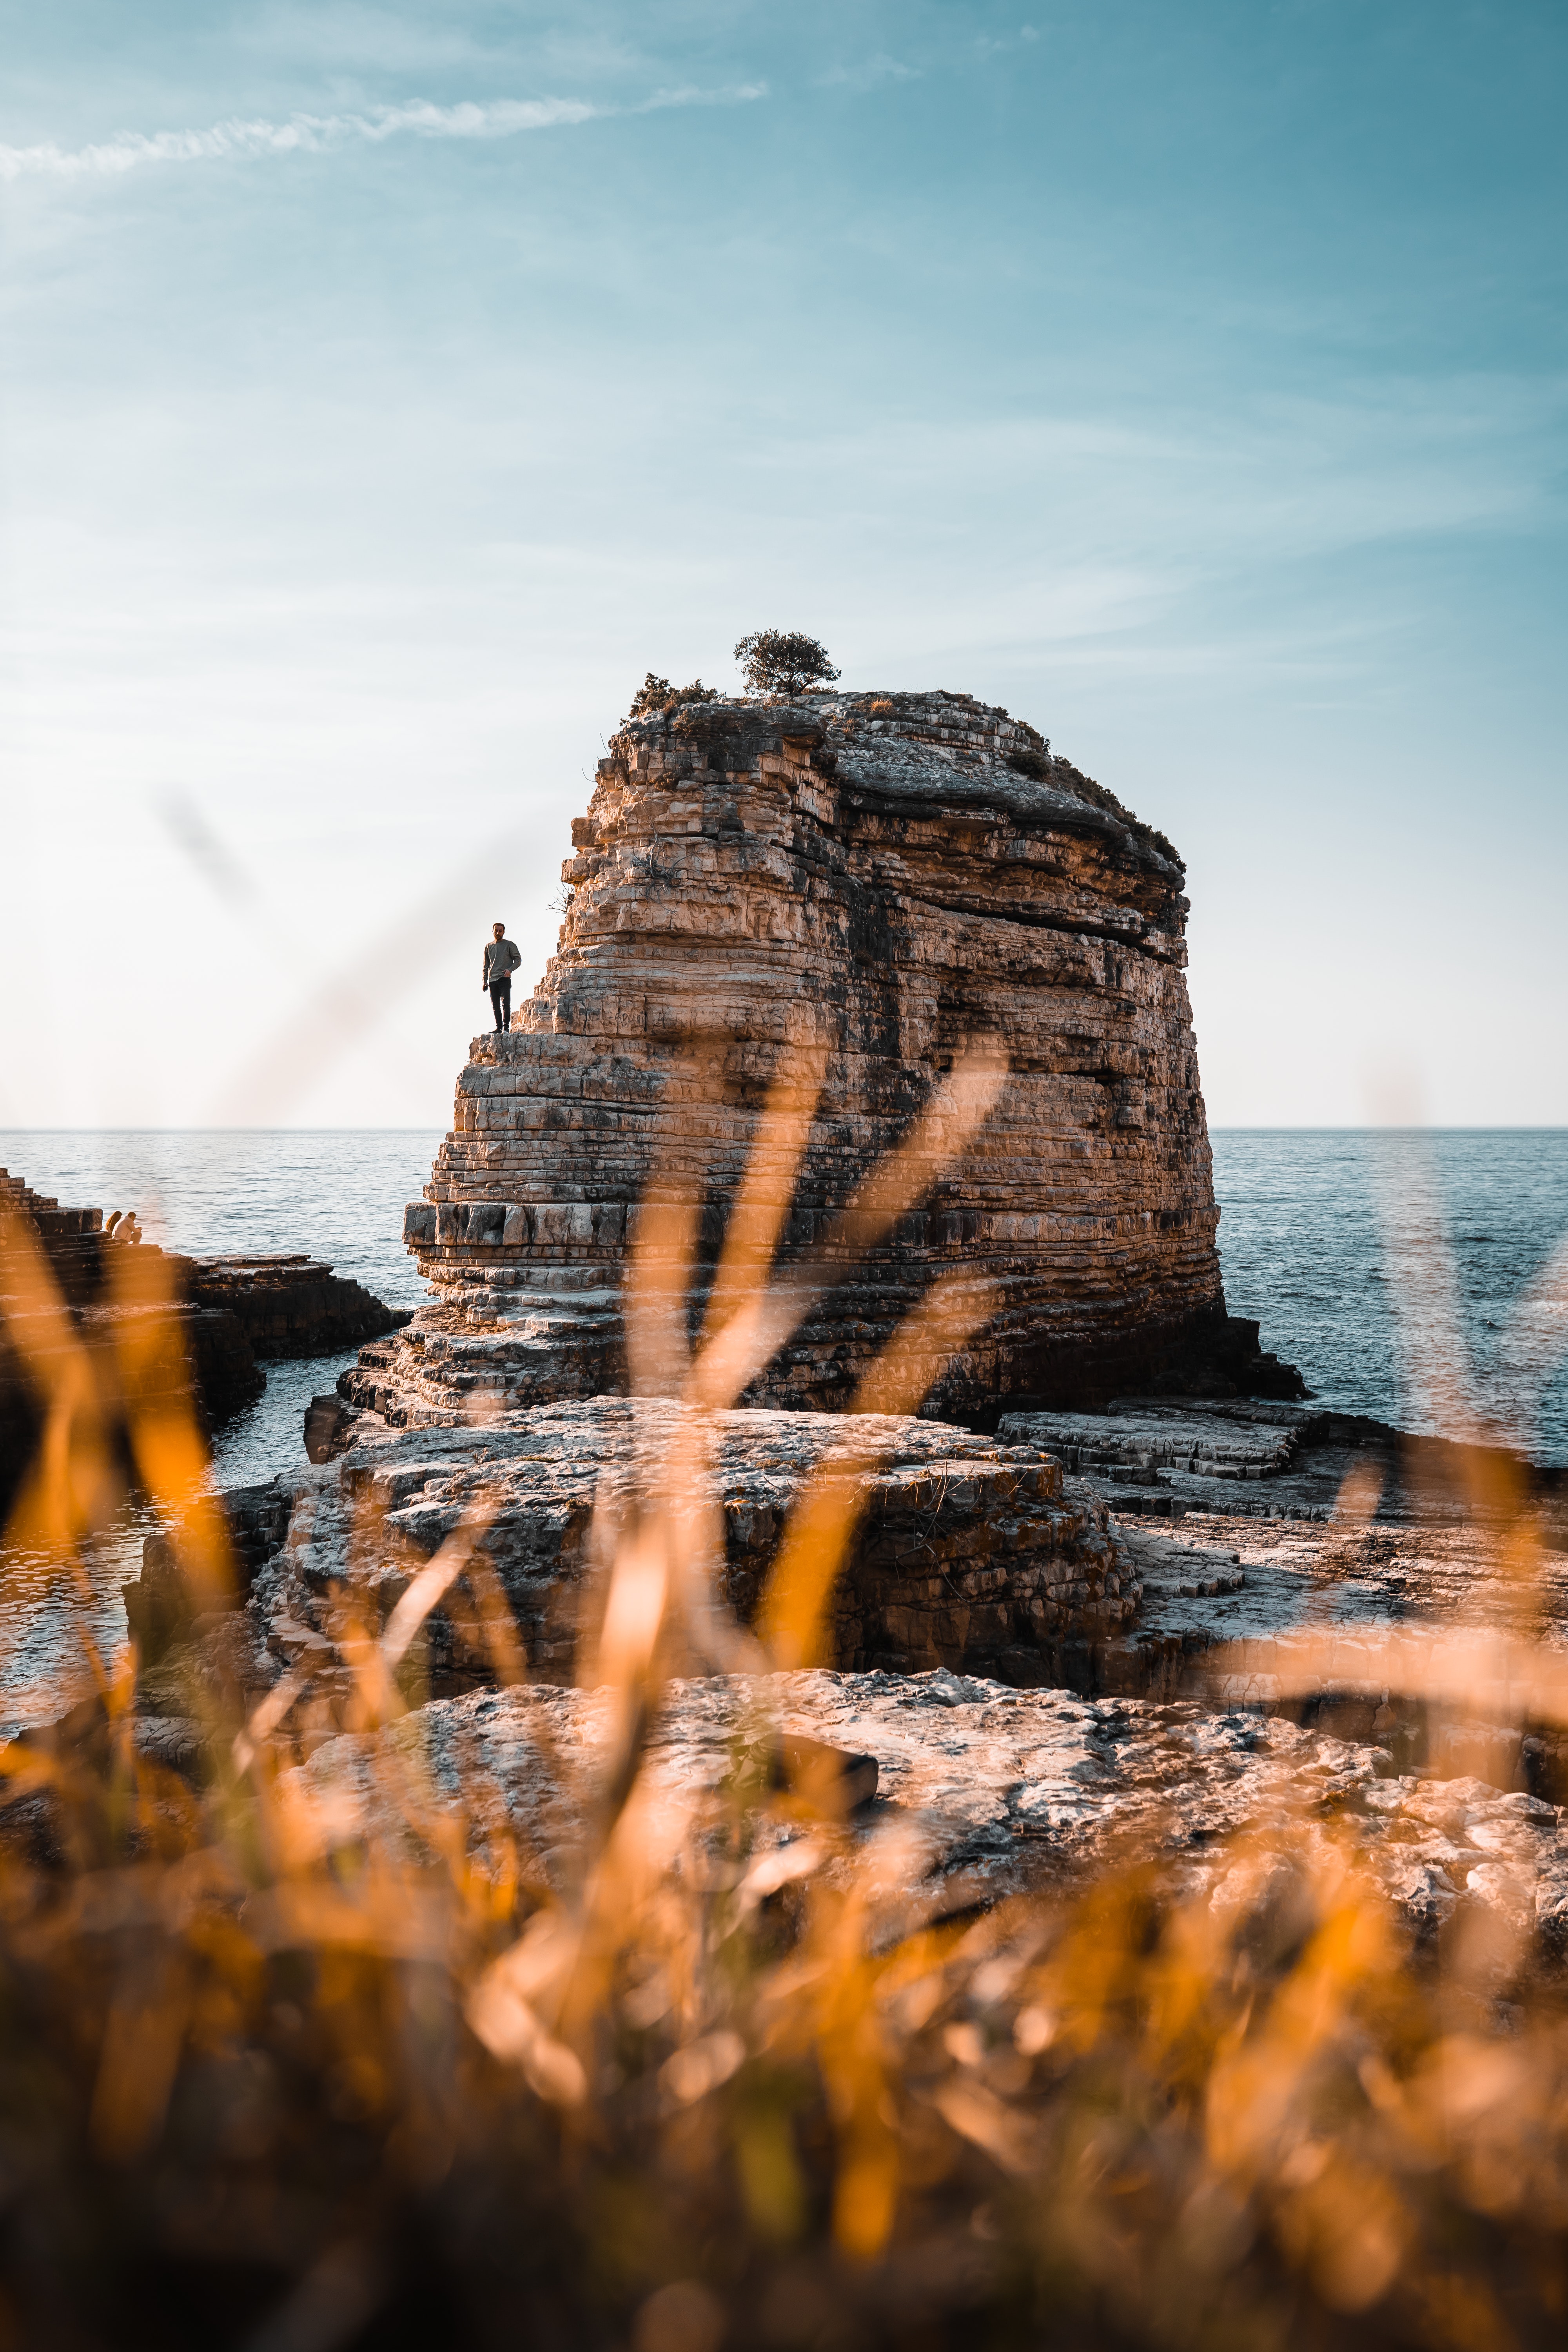
natural, cloud, sky, water, plant, natural landscape, wood, sunlight, coastal and oceanic landforms, terrain, bedrock, horizon, landscape, sunrise, sunset, formation, dusk, outcrop, sand, klippe, headland, wind wave, shore, coast, dawn, rock, evening, ocean, grass, badlands, cape, city, reflection, cliff, hill, tropics, butte, wave, bay, soil, escarpment, promontory, tourism, sea, sound, vacation, winter